Peter Hennessy

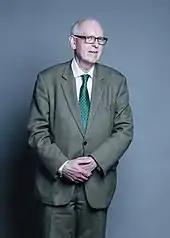
Lord Hennessy of Nympsfield in 2018

On 5 October 2010 the House of Lords Appointments Commission said that Hennessy was to be a crossbench (non-political) peer. He was created a life peer on 8 November 2010, taking the title Baron Hennessy of Nympsfield, of Nympsfield in the County of Gloucestershire. He was introduced to the House of Lords on 25 November.